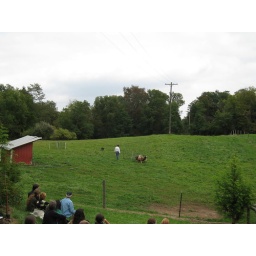
We watched a dog herding demonstration at the sheep festival in Romeo.